142nd (Durham) Heavy Battery, Royal Garrison Artillery

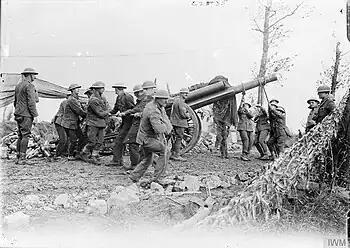
Moving a 60-pounder during the Third Ypres offensive, September 1917.

The Arras offensive continued for several weeks. On 22 April, 142nd Hvy Bty transferred to 44th (South African) HAG. At the end of June, the battery moved back to Fifth Army, now at Ypres preparing for the Flanders Offensive (the Third Battle of Ypres). 142nd Heavy Bty did not stay under Fifth Army long: it briefly joined 14th HAG on 29 June, then 4th on 1 July, but moved to 59th HAG with Third Army on 6 July. It therefore missed the early stages of the offensive. It came under 39th HAG on 9 August, but then on 1 September it rejoined Fifth Army with 65th HAG. The offensive was re-launched with the Battle of the Menin Road Ridge (20 September), followed by the battles of Polygon Wood (26 September), Broodseinde (4 October), Poelcappelle (9 October) and finally the First and Second Battle of Passchendaele (12 and 26 October). Conditions for the artillery were by now very bad: British batteries were clearly observable from the Passchendaele Ridge and suffered badly from CB fire, while their own guns sank into the mud and became difficult to aim and fire. The fighting died down after 10 November.